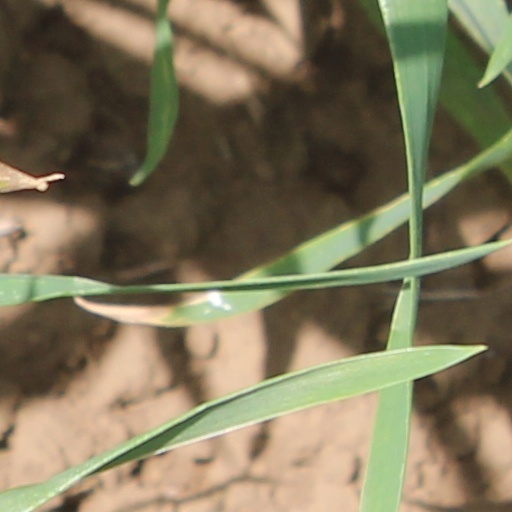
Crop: wheat